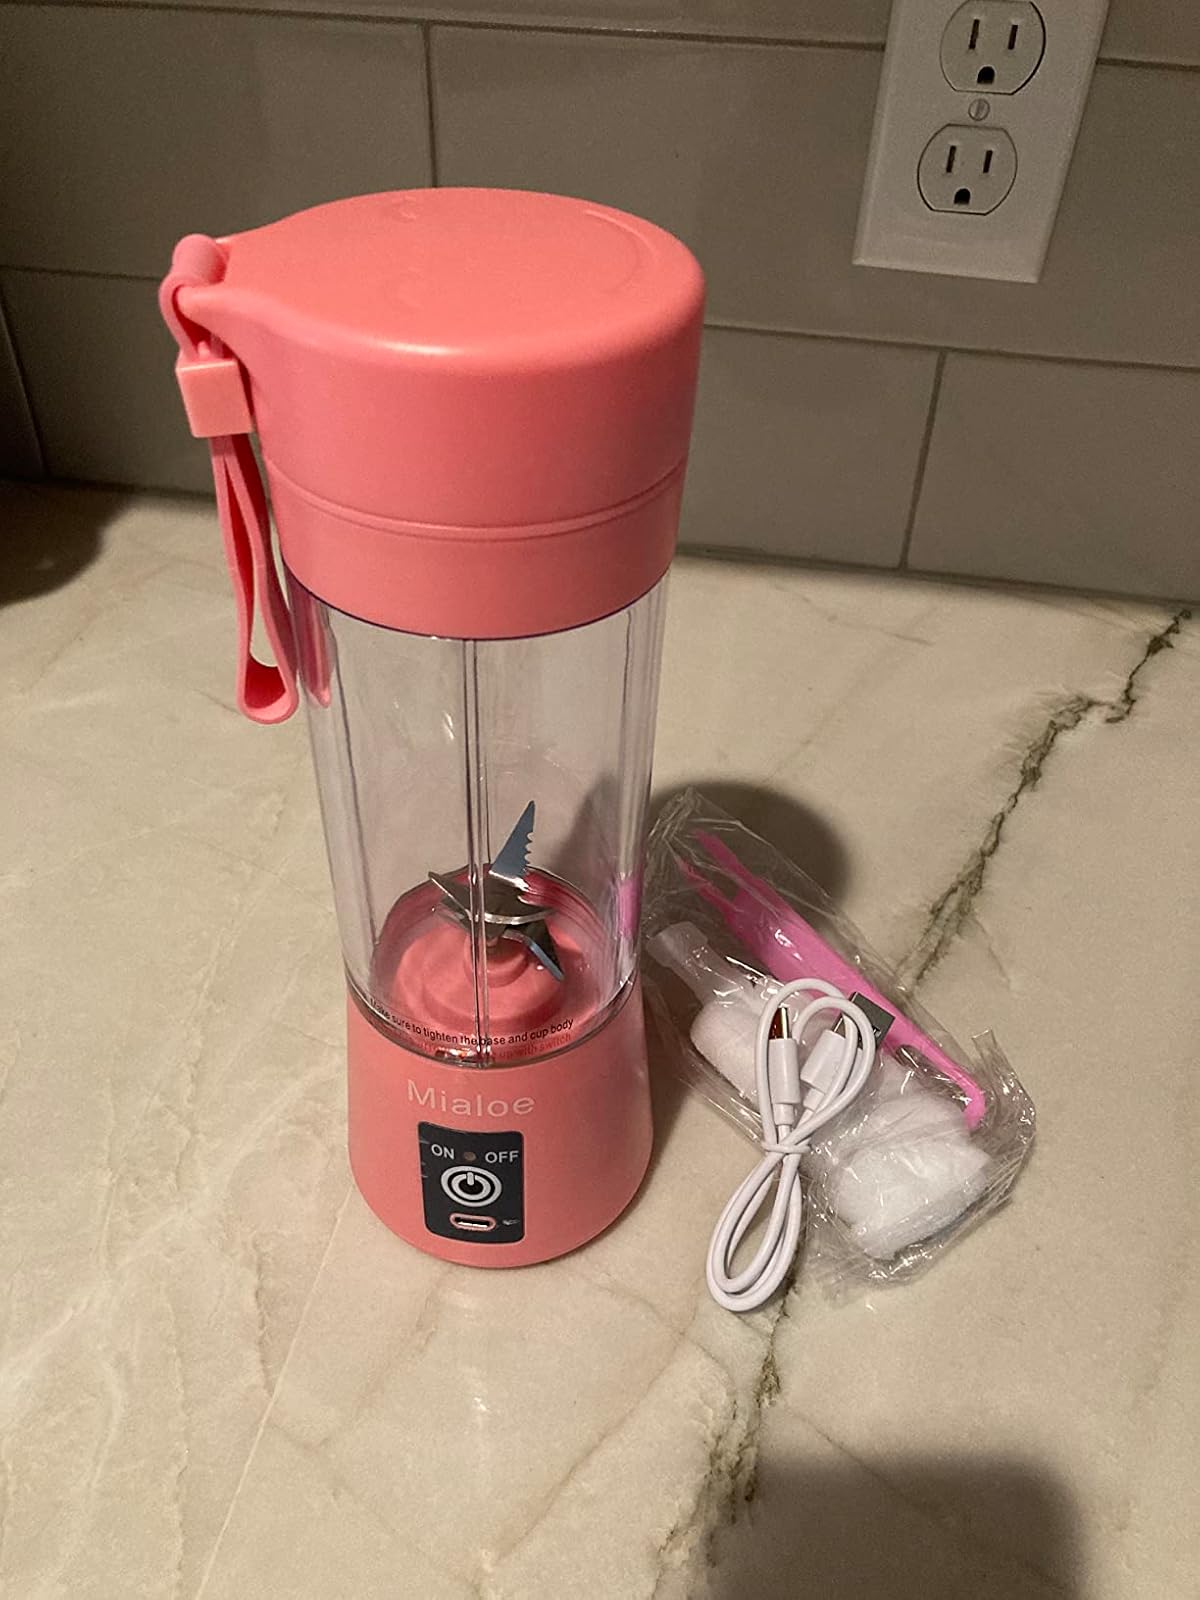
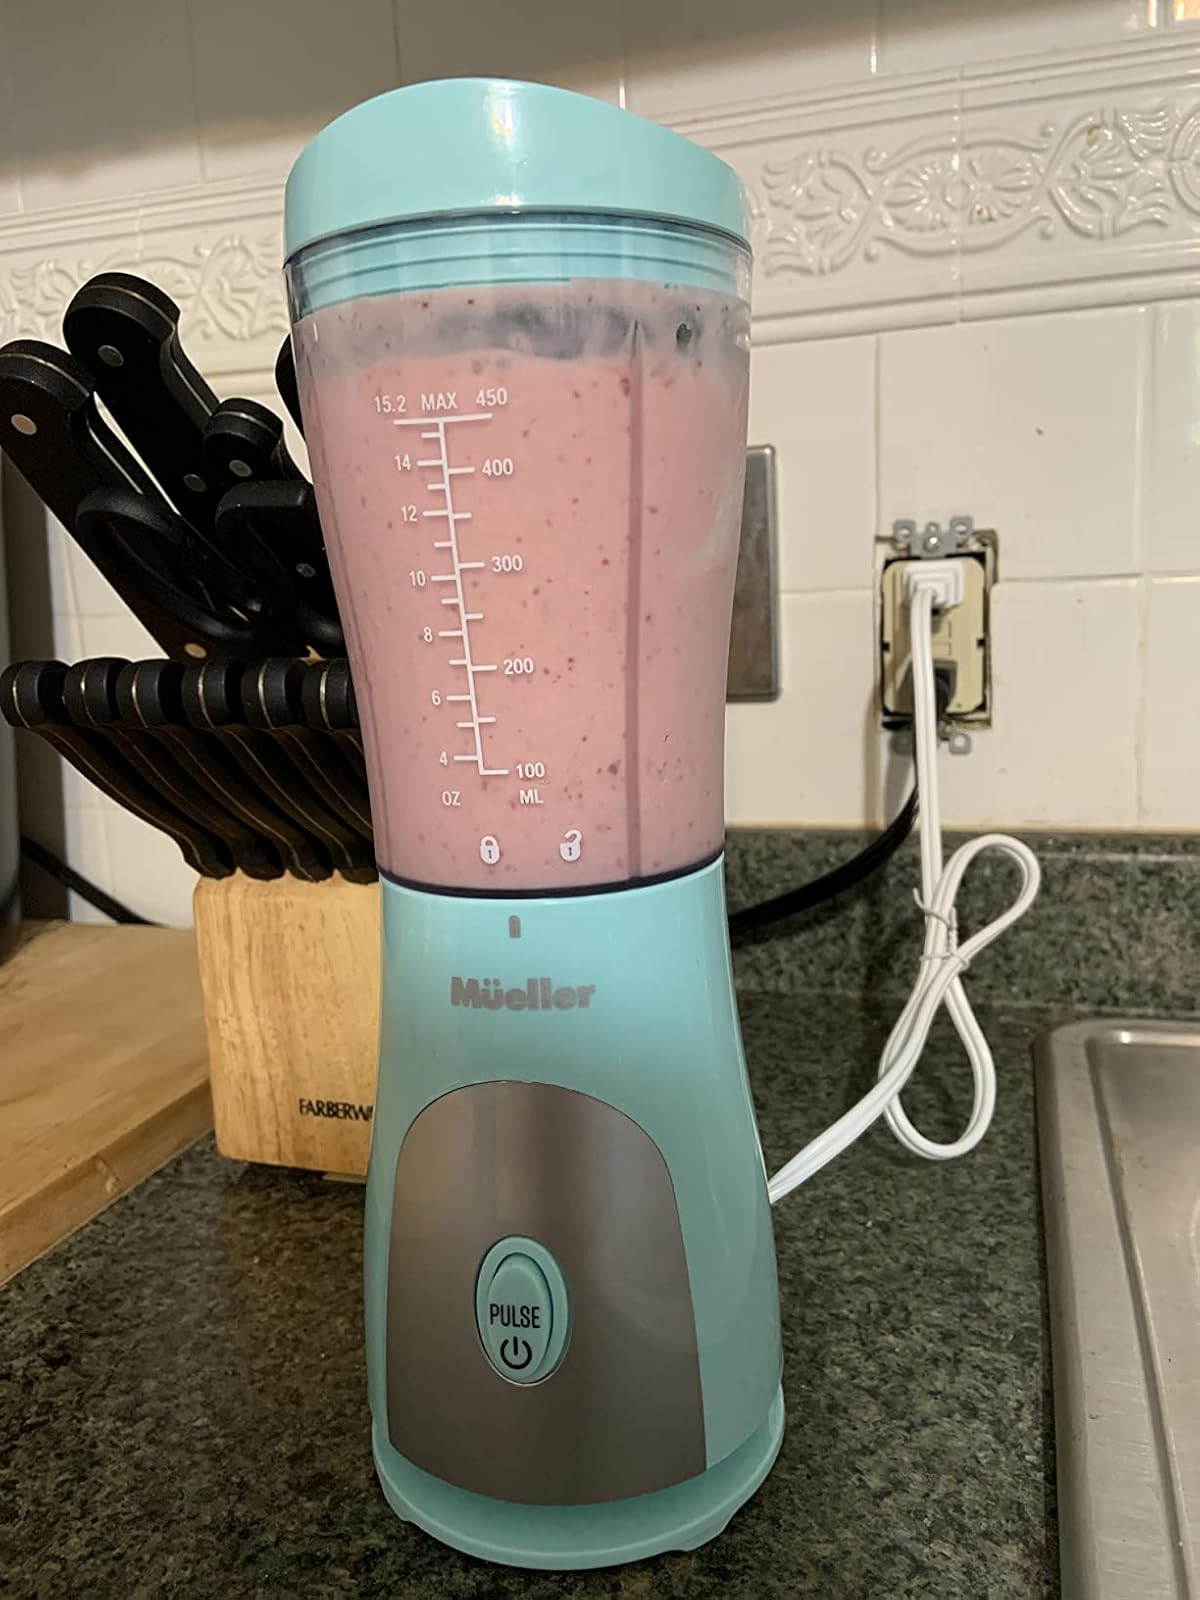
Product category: items_blender
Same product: no